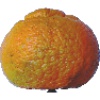
Label: mandarine